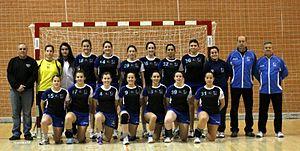
Club Balonmano Femenino Elda ou Elda Prestigio est un club espagnol de handball basé à Elda, dans la province d'Alicante, fondé en 1985.